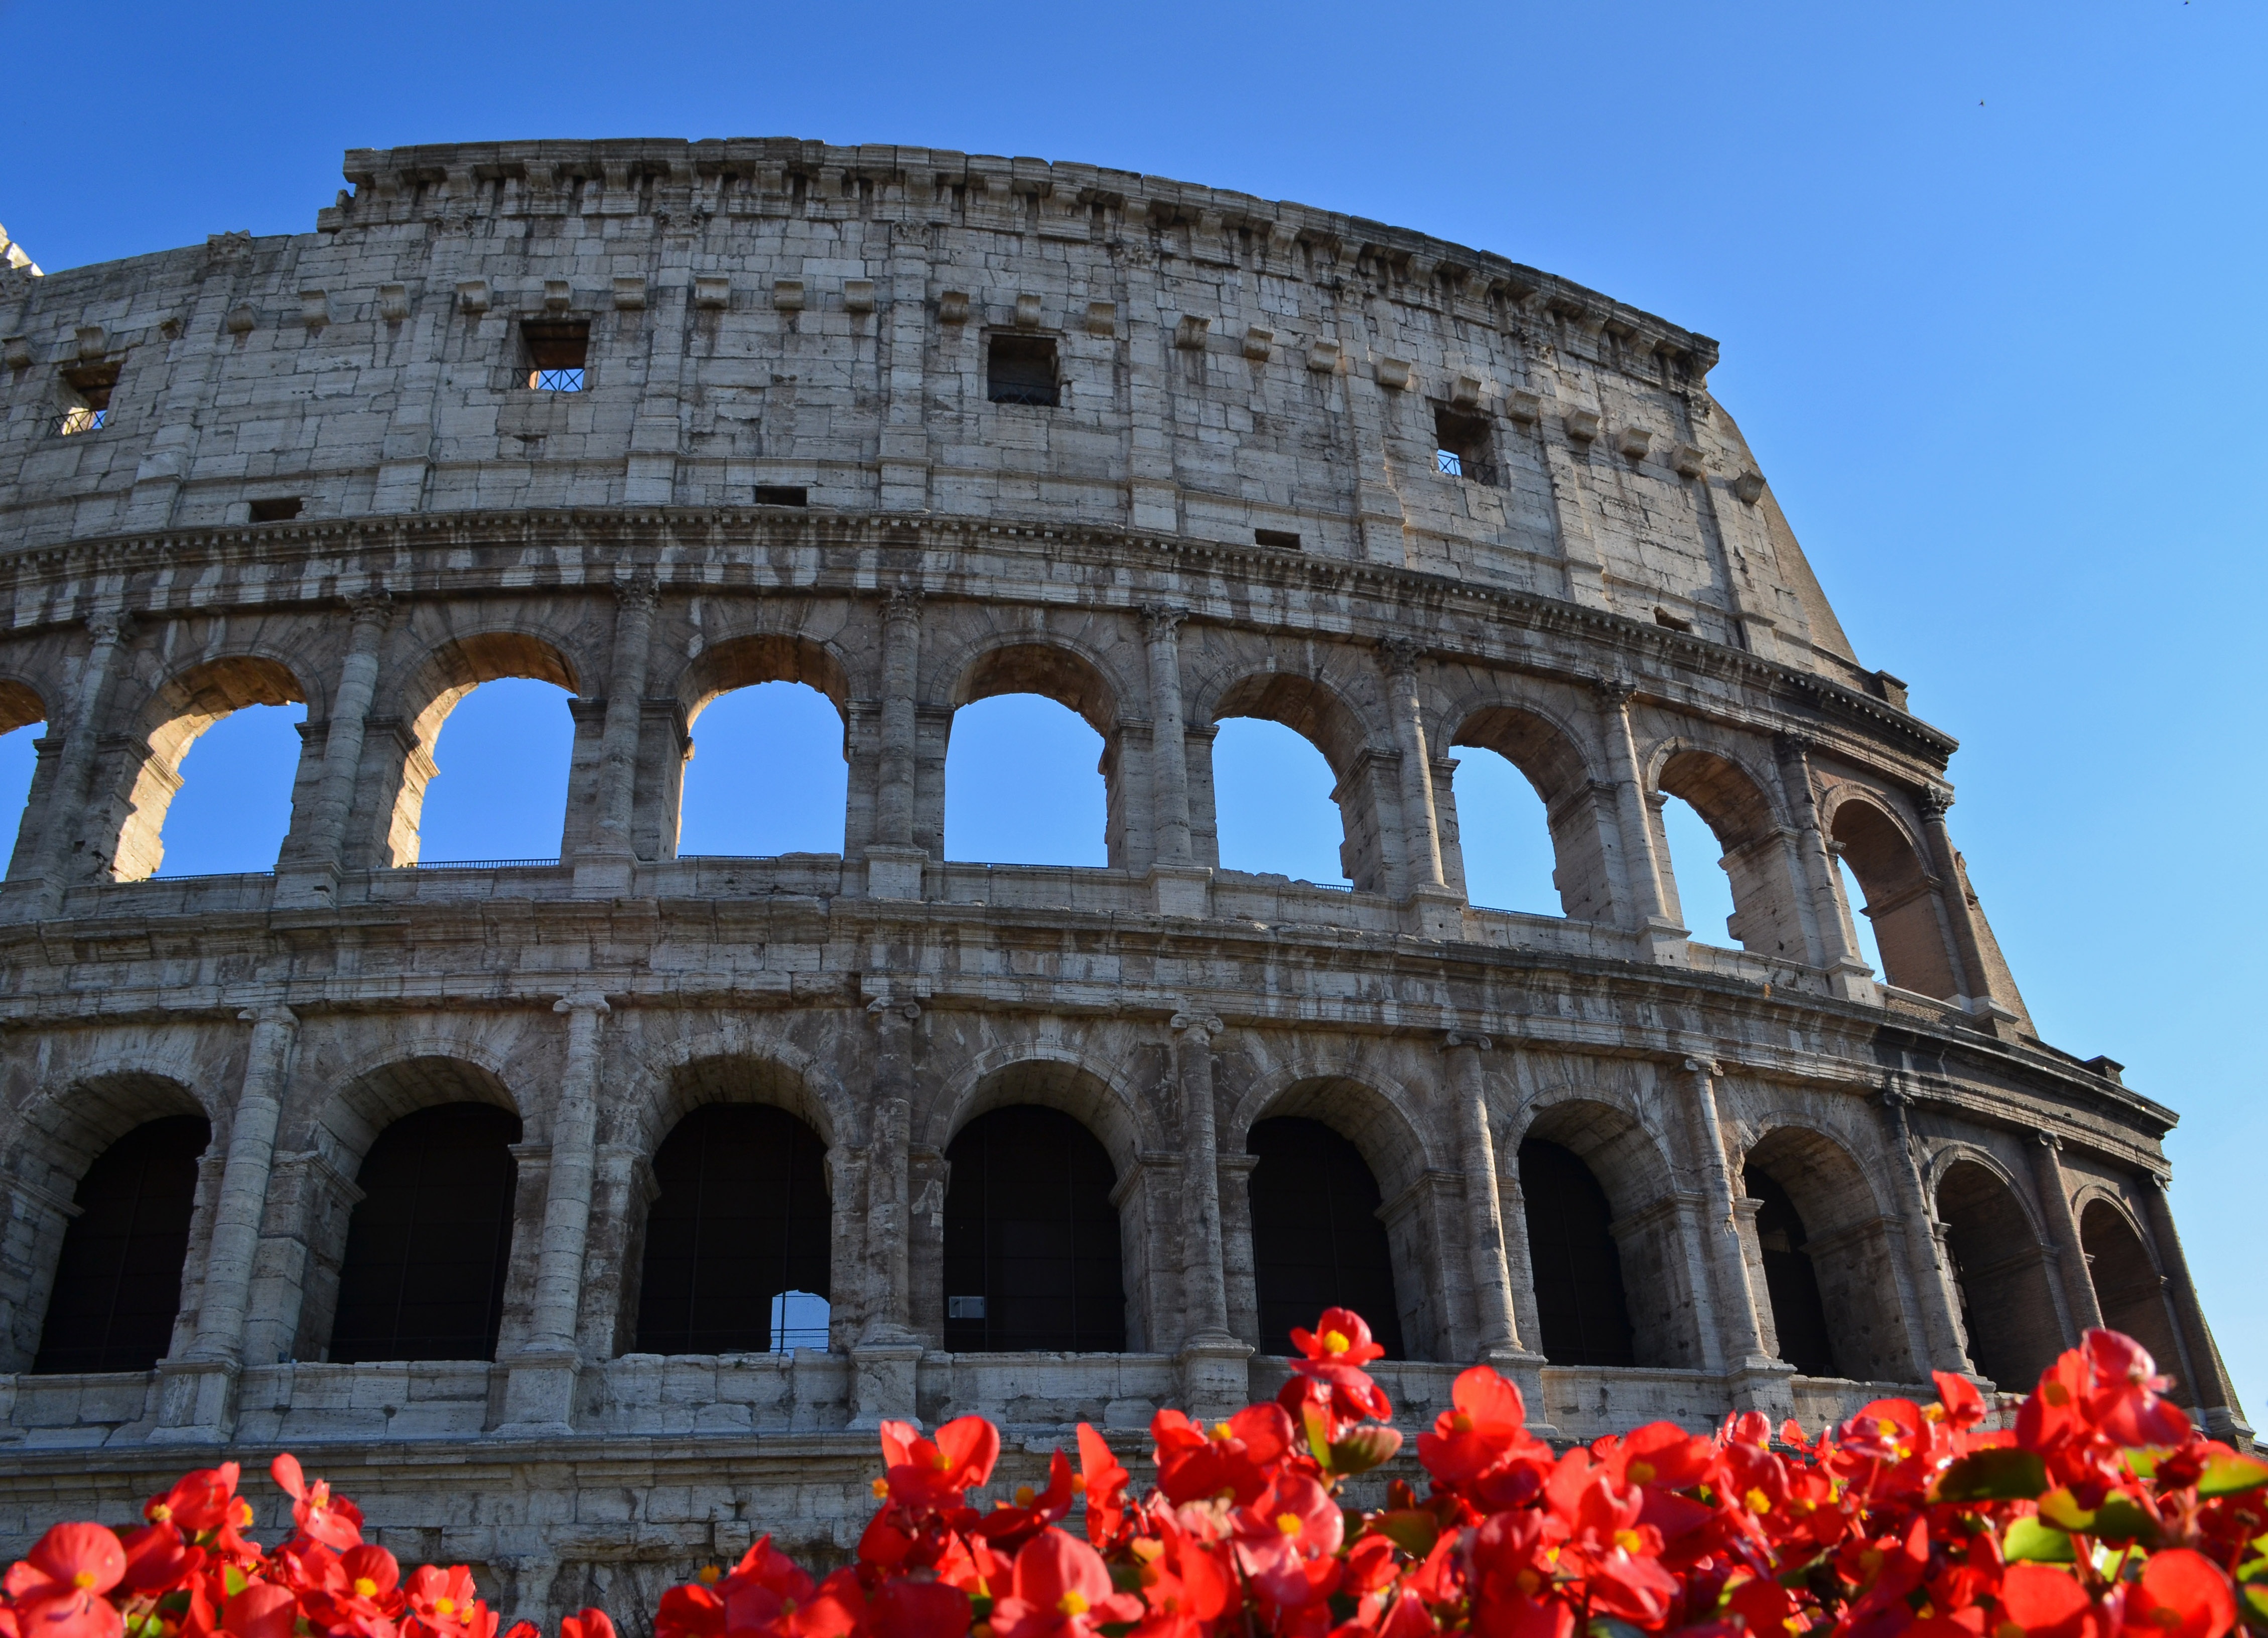
architecture, structure, building, palace, monument, arch, landmark, italy, ruin, tourism, colosseum, arena, rome, amphitheatre, temple, ancient rome, gladiators, historic site, triumphal arch, ancient history, human settlement, ancient roman architecture